Yoshitsugu Tatekawa

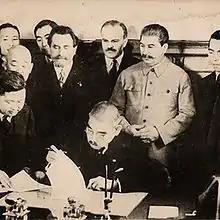
Signing of the Soviet-Japanese Neutrality Pact

In September 1940, Tatekawa was appointed as ambassador to the Soviet Union. He played a crucial role during the negotiations of the Soviet–Japanese Neutrality Pact, which was signed in Moscow on April 13, 1941. The signing of the treaty occurred on two years after the Soviet-Japan War, and was of vital concern for proponents of the "Nanshin-ron", the doctrime for southern expansion, within the Japanese government and military, as it enabled more troops to be deployed for the Japanese invasion of Southeast Asia.